HMS Warrior (1860)

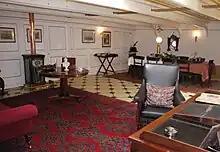
The reproduction captain's day cabin

Restoring "Warrior" was discussed in the early 1960s, but did not develop into a serious project. In 1967, the Greater London Council proposed to restore the ship as an attraction in London, but "Warrior" was still required in Pembroke by the Royal Navy and the scheme went no further. In 1968 the Duke of Edinburgh chaired a meeting that discussed preserving and restoring "Warrior" and other historic vessels, and a year later The Maritime Trust was established to save the decrepit ironclad and other historic ships. The Maritime Trust and a major supporter, the Manifold Trust led by the Conservative Member of Parliament (MP) John Smith, maintained an interest in "Warrior". In 1976 the Royal Navy announced that the Llanion Oil Depot would close in 1978, and the Manifold Trust began to seek funds to restore her. With the promise of financial support for restoration, the Royal Navy donated the ship to the trust in 1979. The Ship's Preservation Trust acquired ownership of the ship in 1983; it became the Warrior Preservation Trust in 1985.